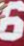
Number: 6